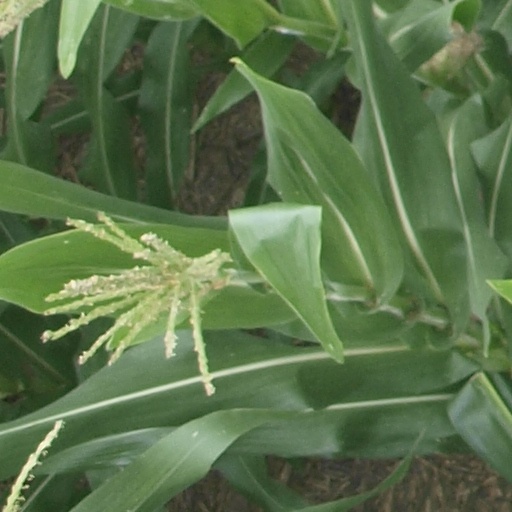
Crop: maize; corn